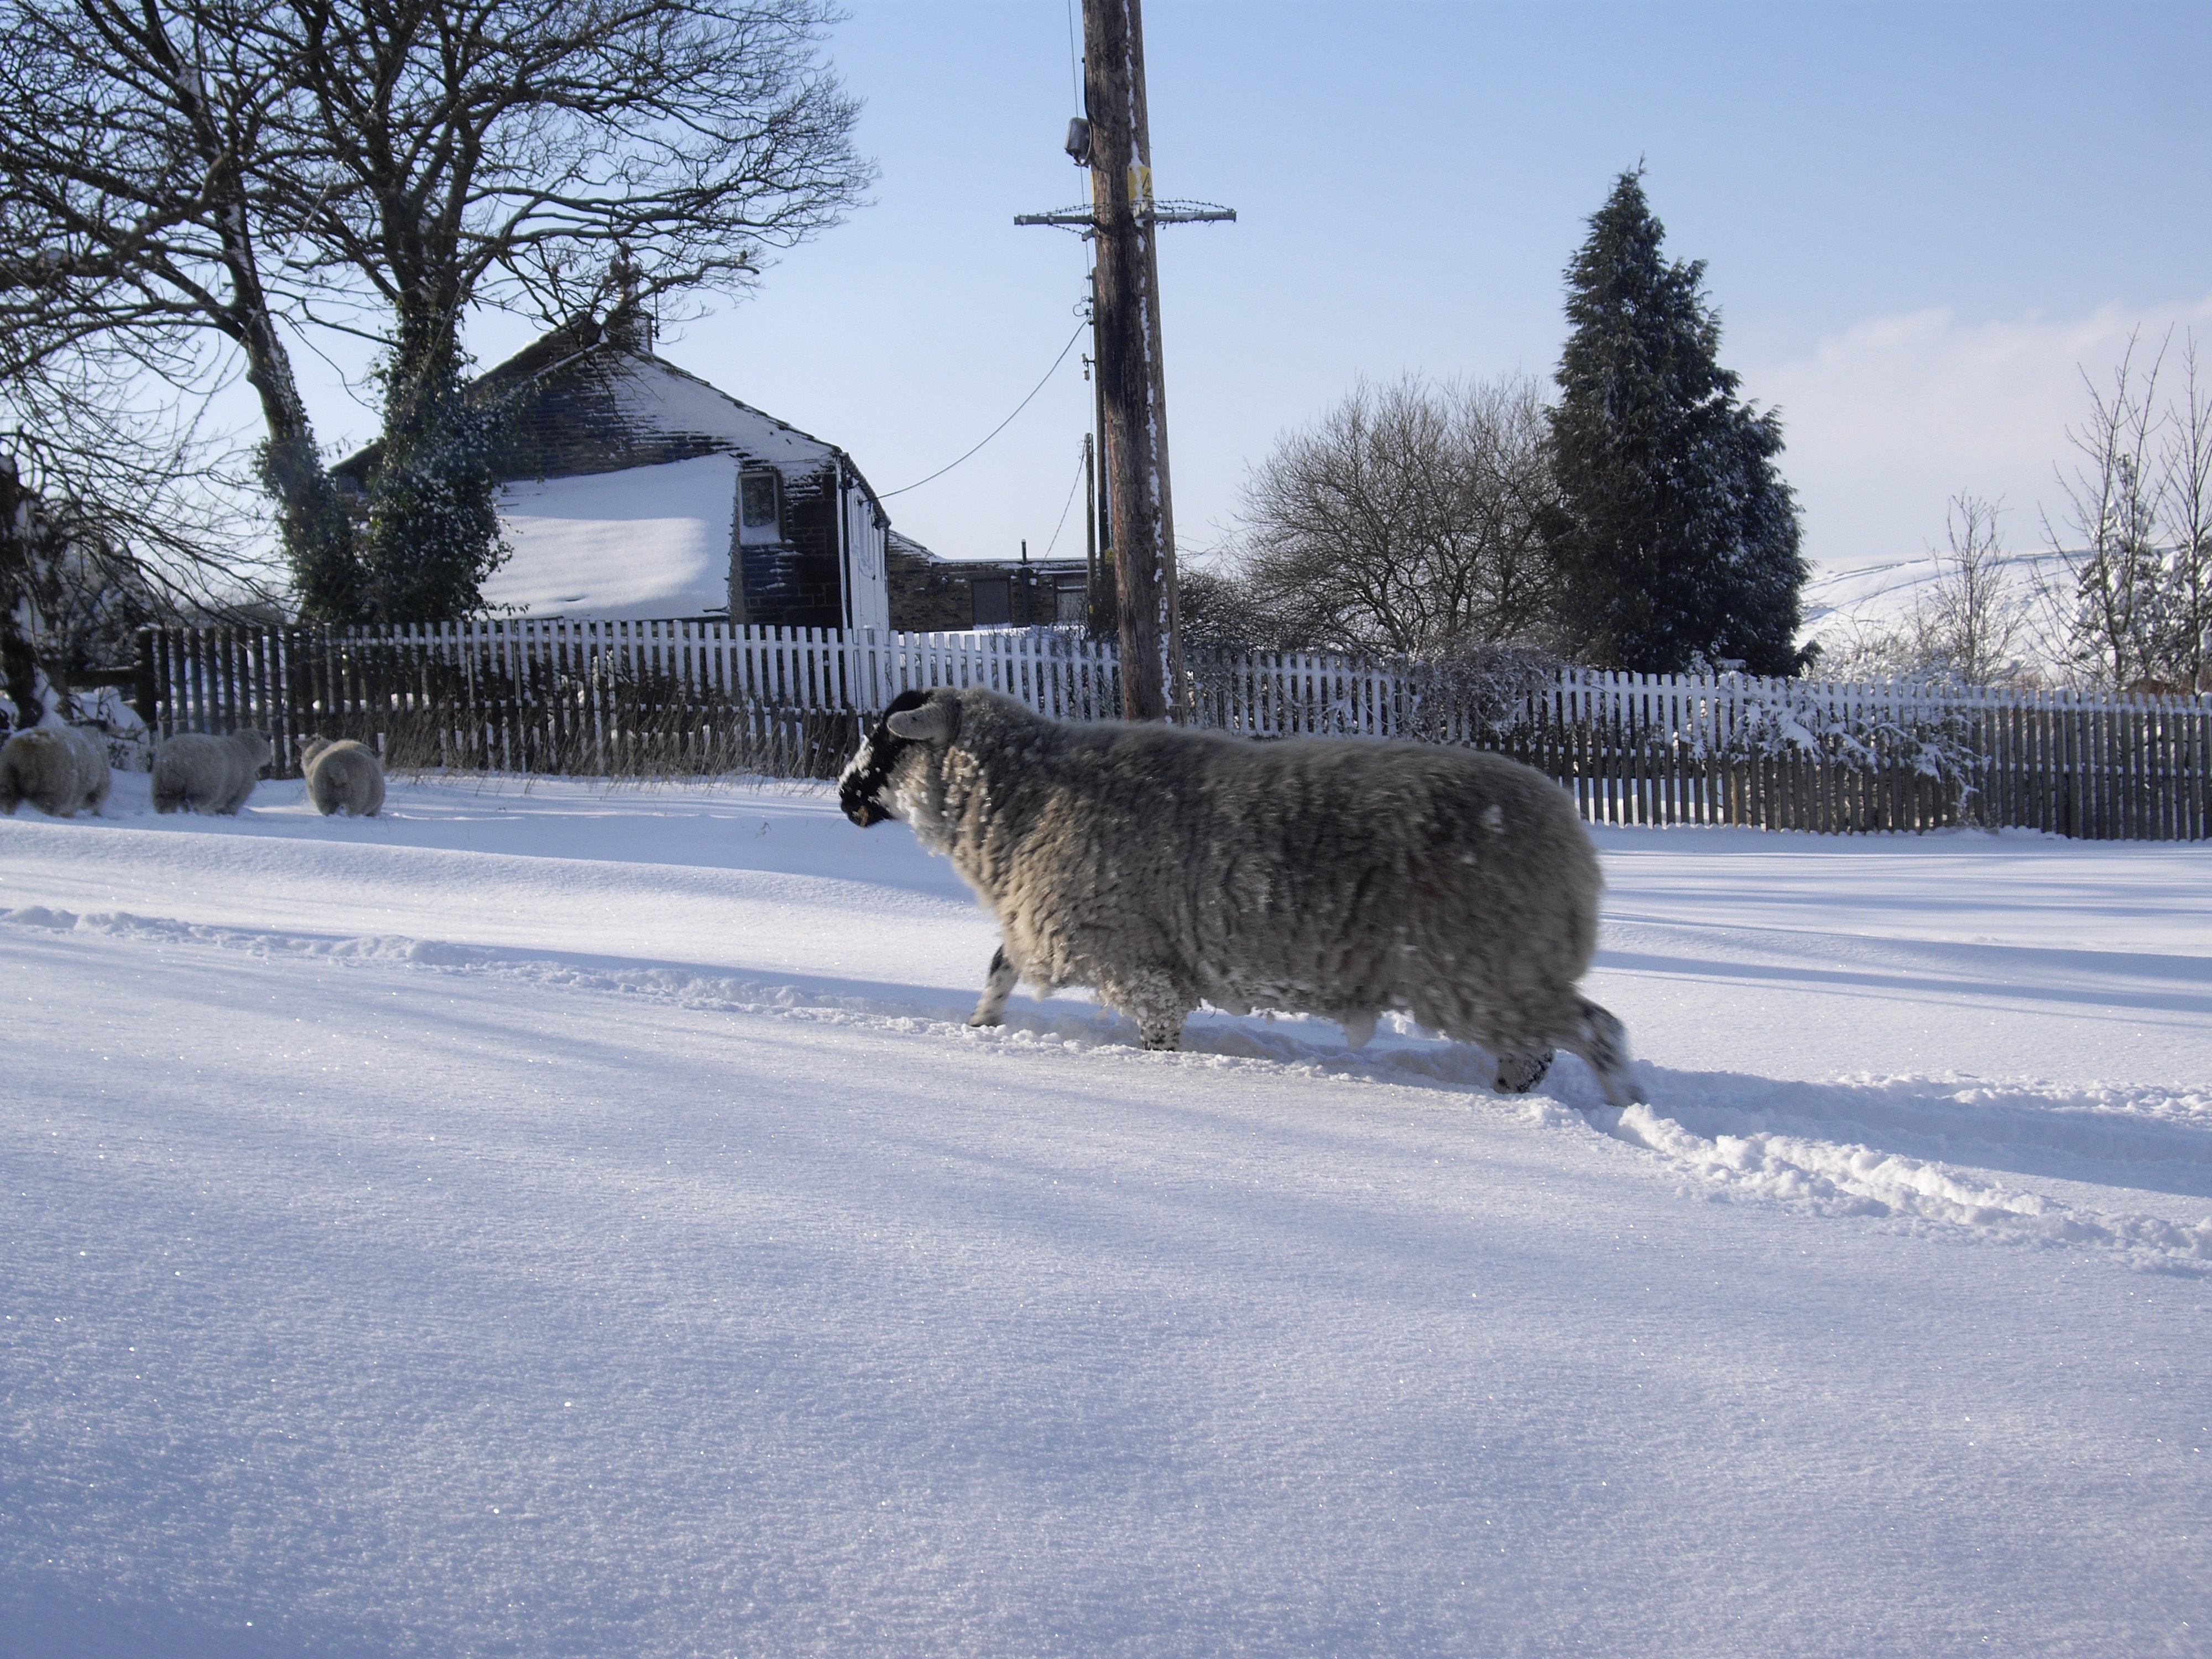
tree, snow, winter, frost, vehicle, weather, season